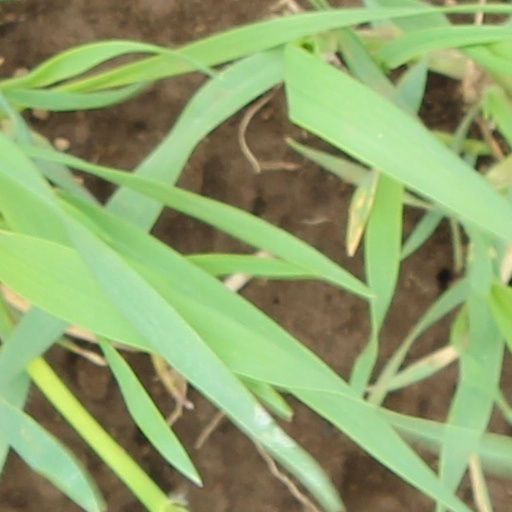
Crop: wheat